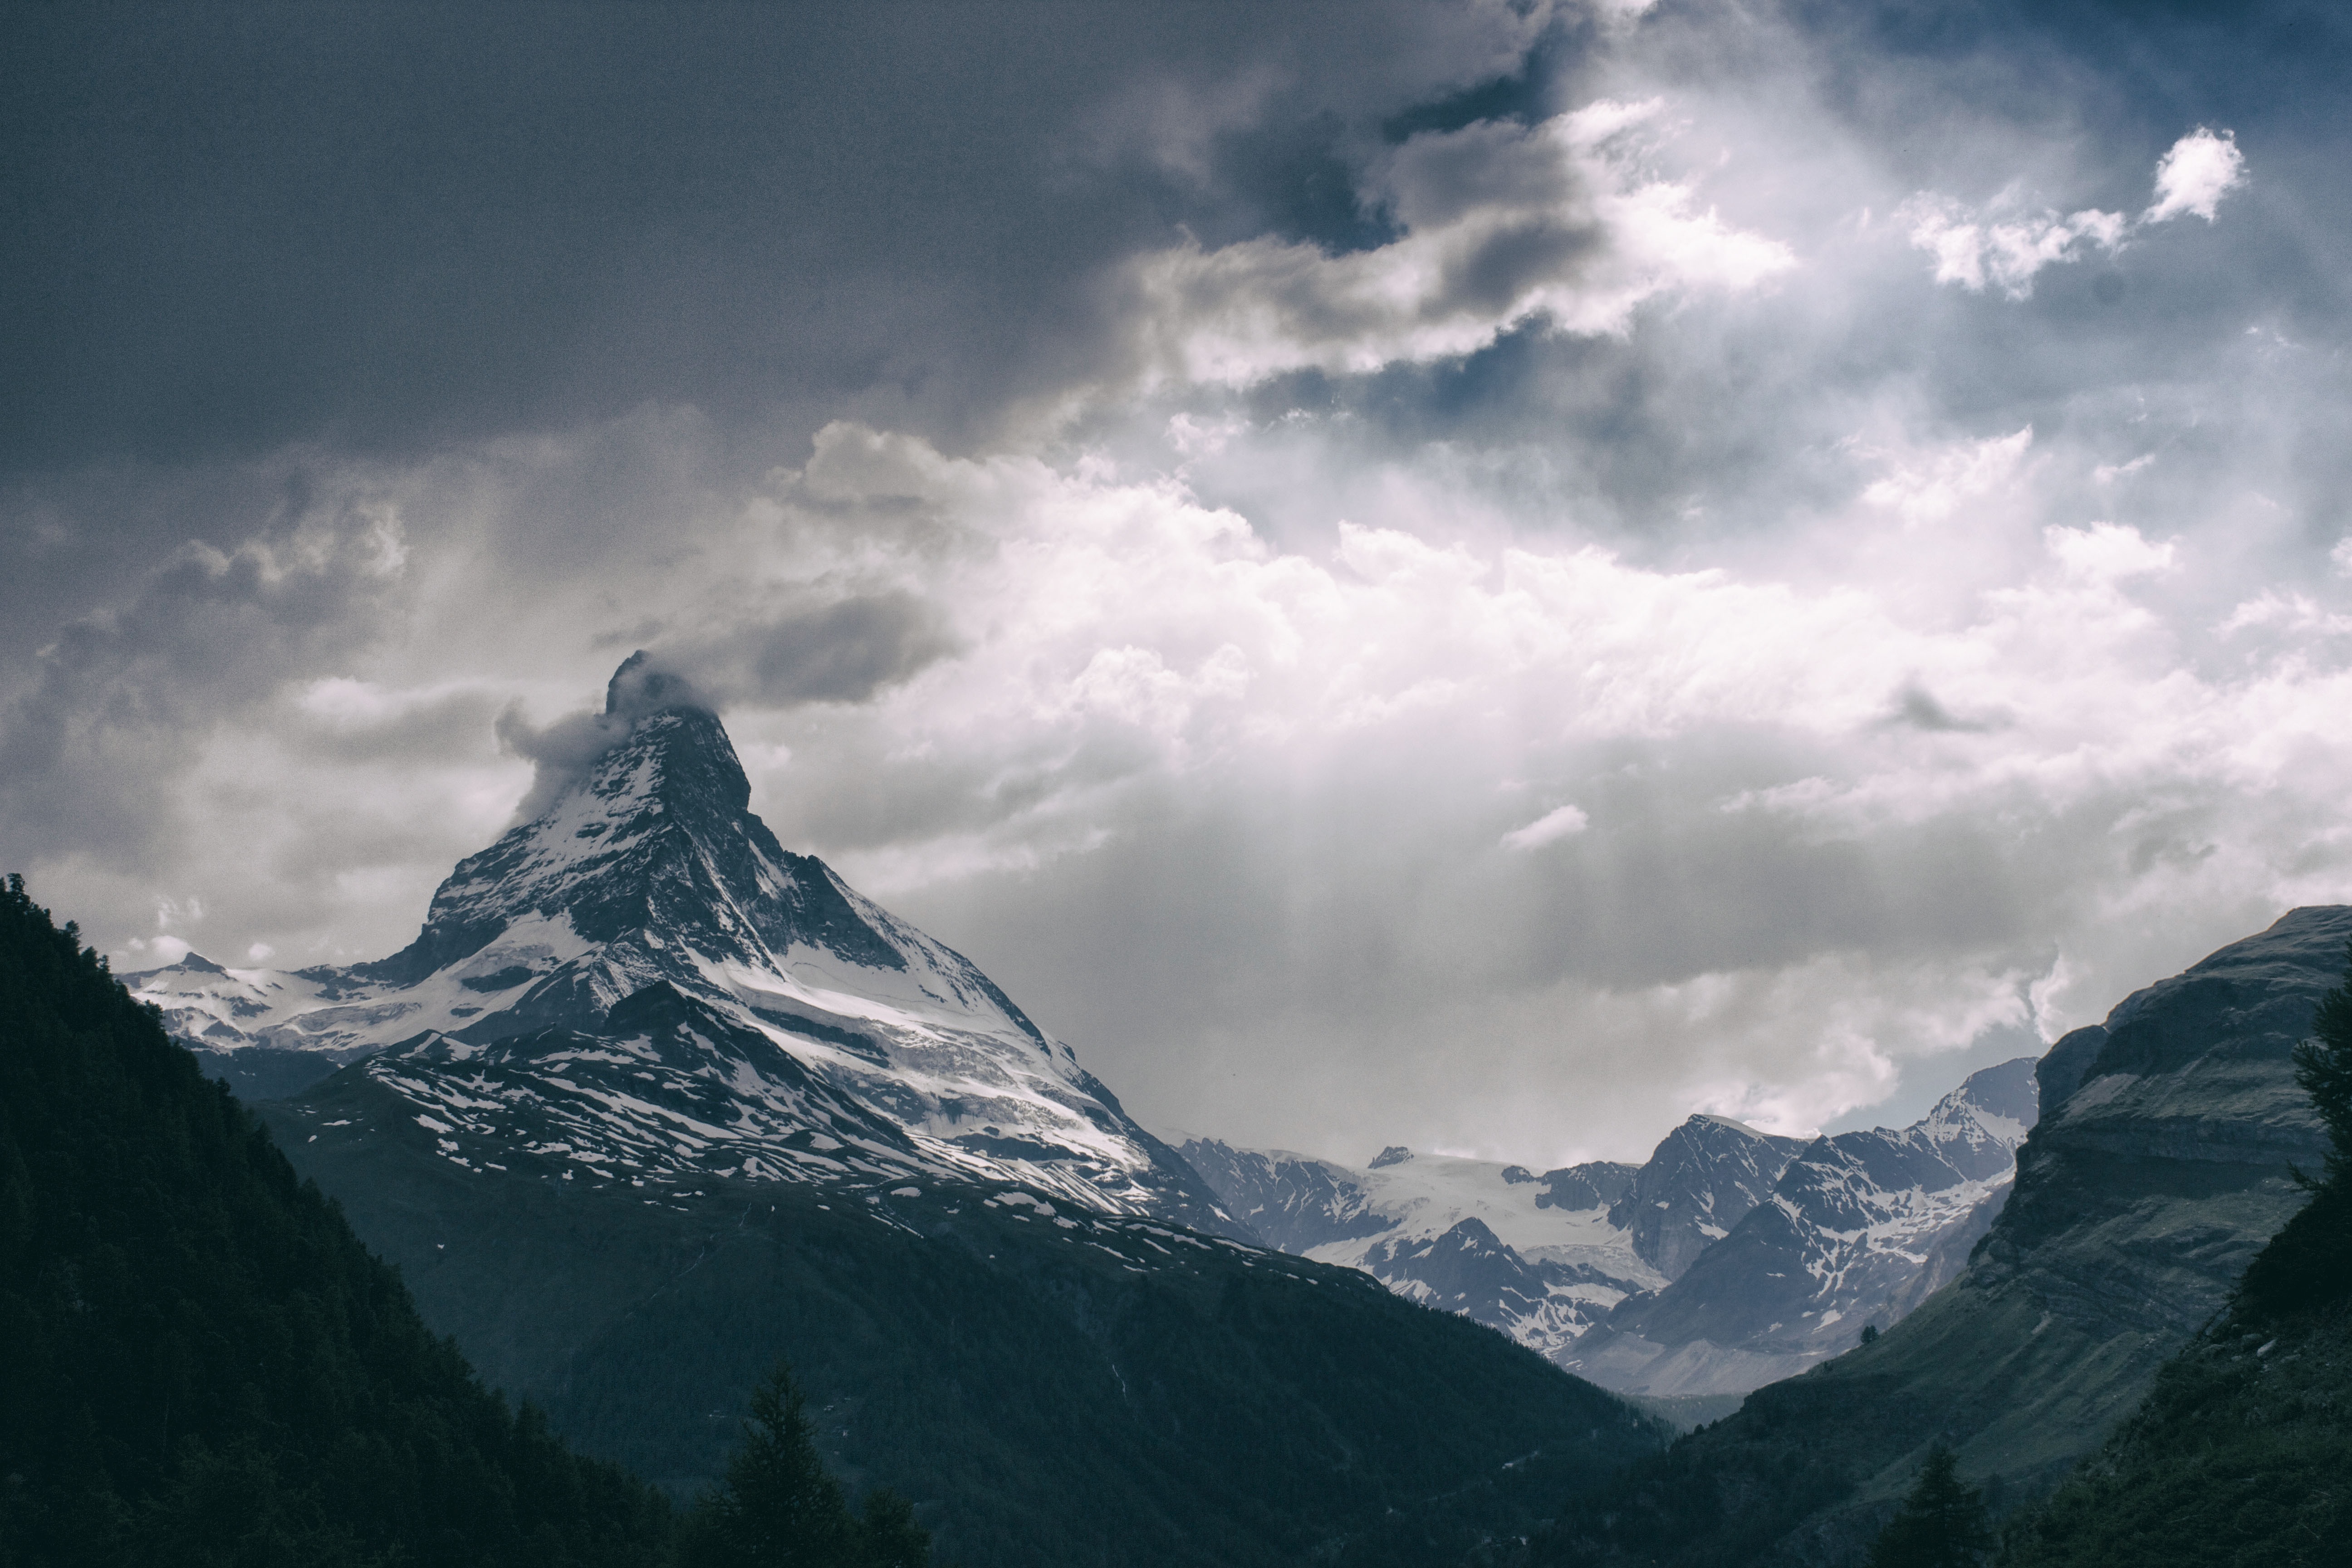
nature, mountain, snow, cloud, sky, sunlight, cloudy, mountain range, travel, weather, summit, clouds, alps, landform, natural wonders, meteorological phenomenon, matterhorn, geographical feature, atmospheric phenomenon, mountainous landforms